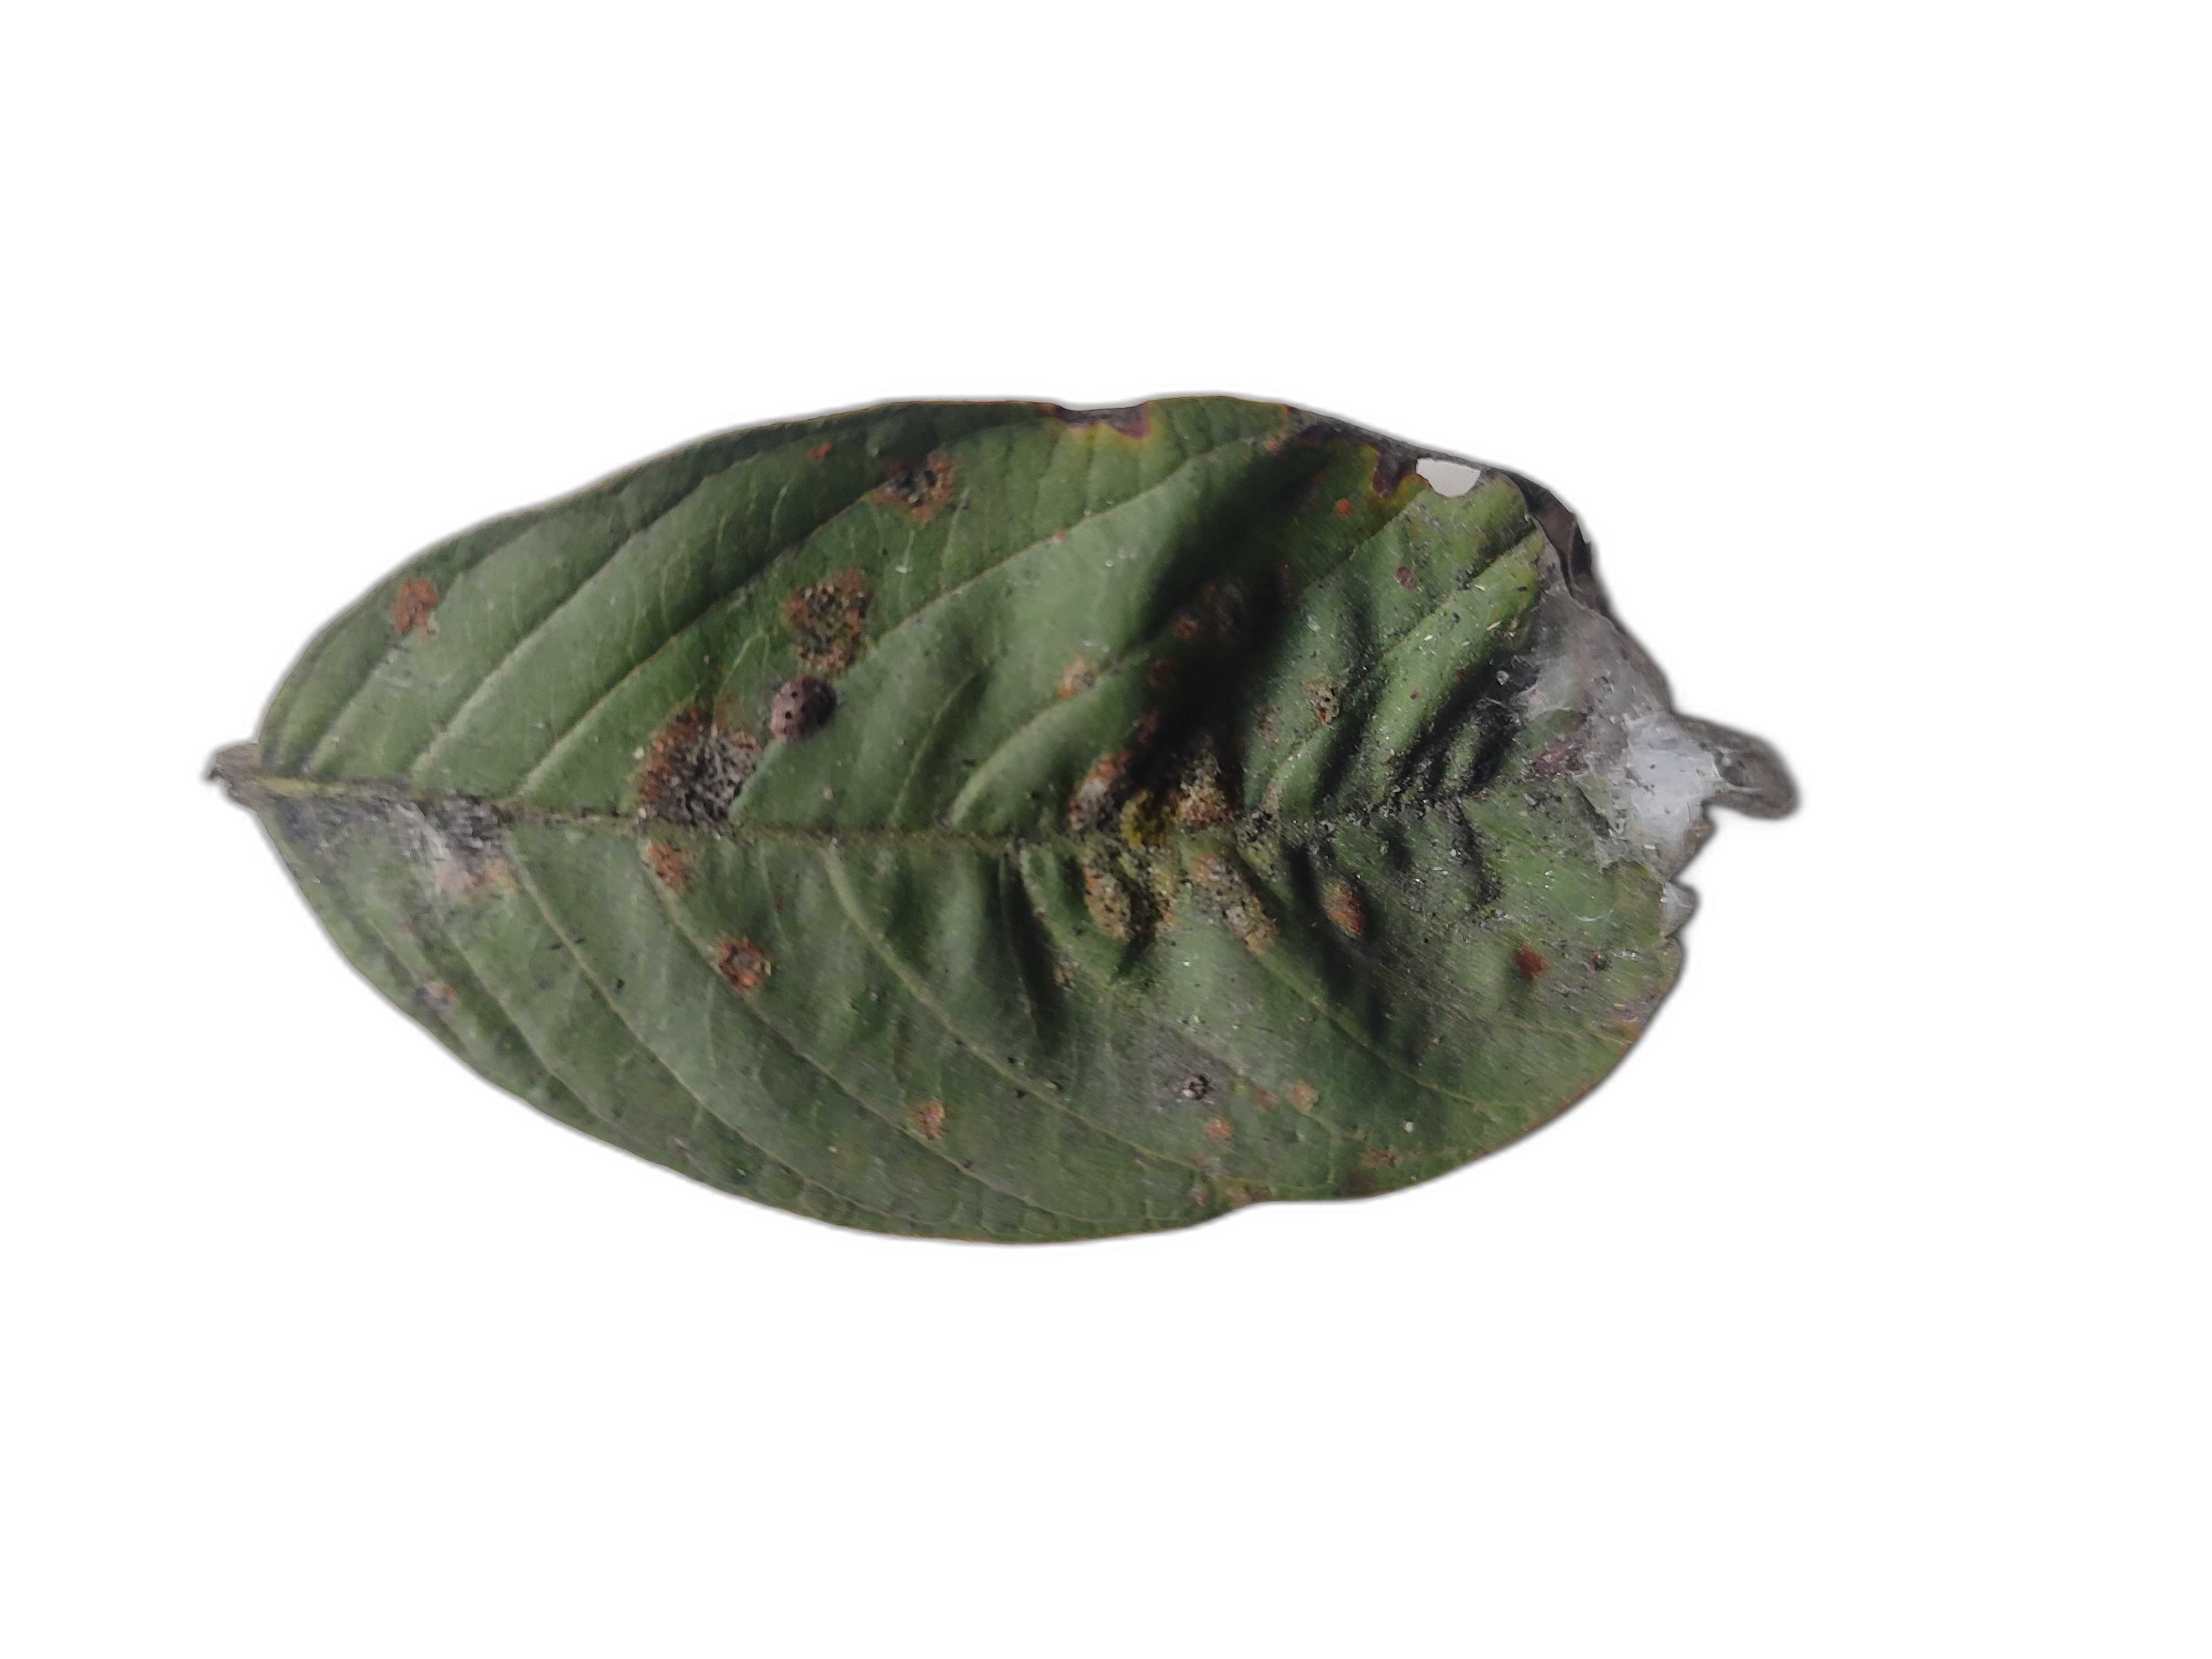
Plant part: leaf
Disease: Anthracnose